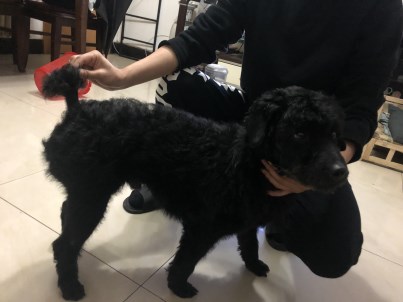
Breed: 2925-n000114-toy_poodle